Plug-in electric vehicle

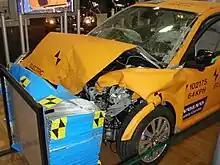
Frontal crash test of a Volvo C30 DRIVe Electric to assess the safety of the battery pack

Electric cars and plug-in hybrids when operating in all-electric mode at low speeds produce less roadway noise as compared to vehicles propelled by an internal combustion engine, thereby reducing harmful noise health effects. However, blind people or the visually impaired consider the noise of combustion engines a helpful aid while crossing streets, hence plug-in electric cars and conventional hybrids could pose an unexpected hazard when operating at low speeds. Several tests conducted in the U.S. have shown that this is a valid concern, as vehicles operating in electric mode can be particularly hard to hear below for all types of road users and not only the visually impaired. At higher speeds the sound created by tire friction and the air displaced by the vehicle start to make sufficient audible noise. Therefore, in the 2010s laws were passed in many countries mandating warning sounds at low speeds.